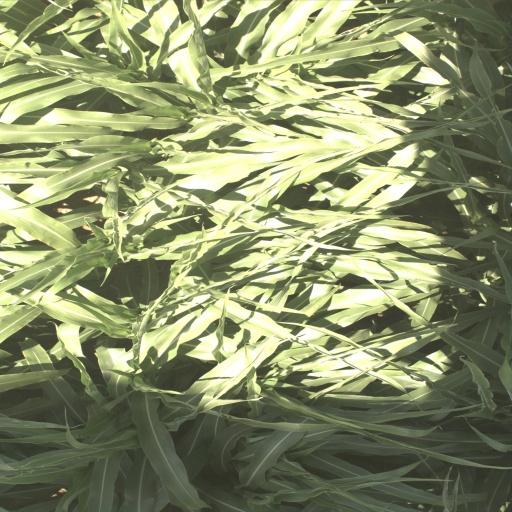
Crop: sorghum